Scouting

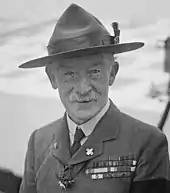
Robert Baden-Powell

In addition to Scouts, many Scout and Guide organizations have developed other programs for other age groups. These age divisions have varied over time as they adapt to the local culture and environment.